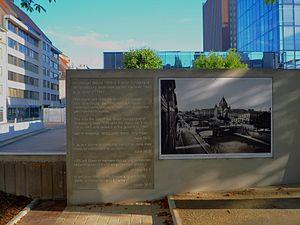
Strasbourg le monument de l’allée des Justes 01
L’allée des Justes-parmi-les-Nations est une voie piétonne de Strasbourg, Bas-Rhin.